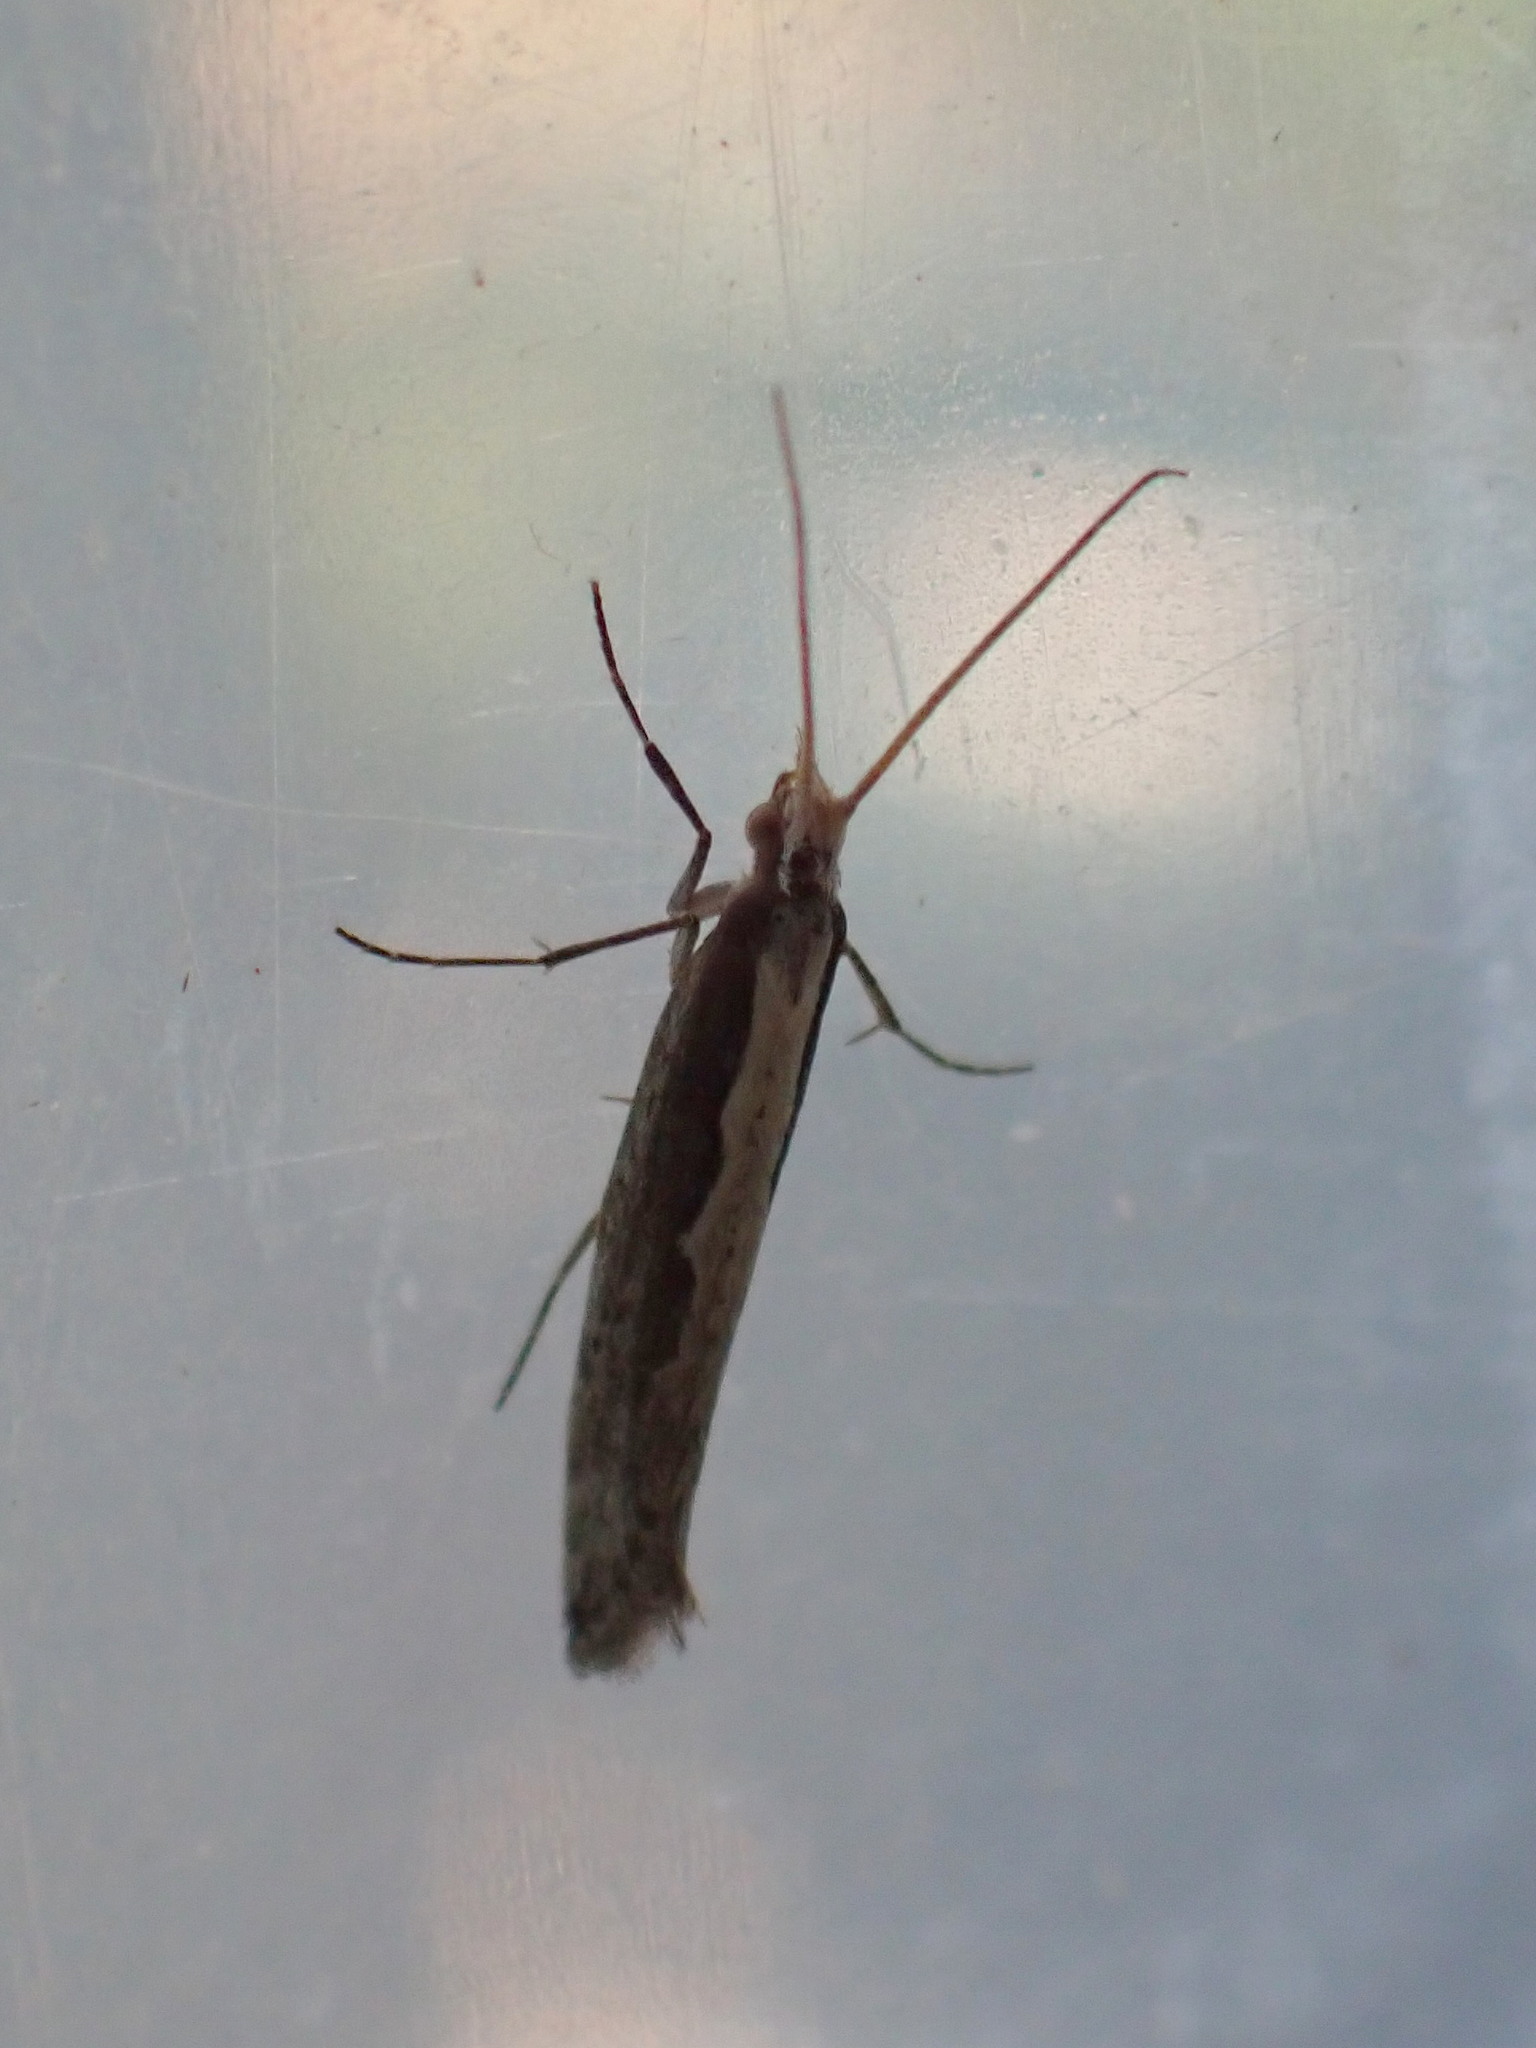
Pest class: diamondback_moth